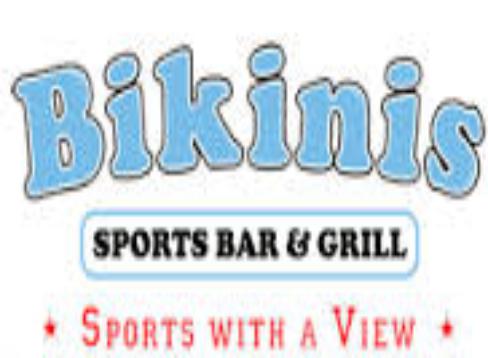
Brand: Bikinis Sports Bar & Grill
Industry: Others